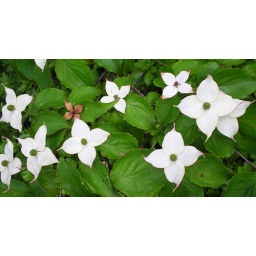
white flowers I first saw in Basel , Switzerland